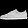
Label: Sneaker